Drunken Sailor

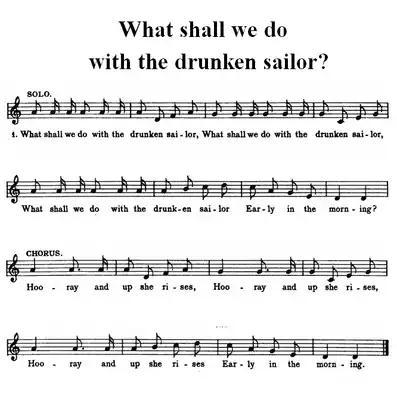

The song was sung to accompany certain work tasks aboard sailing ships, especially those that required a brisk walking pace. It is believed to originate in the early 19th century or earlier, during a period when ships' crews, especially those of military vessels, were large enough to permit hauling a rope whilst simply marching along the deck. With the advent of merchant packet and clipper ships and their smaller crews, which required different working methods, use of the shanty appears to have declined or shifted to other, minor tasks.